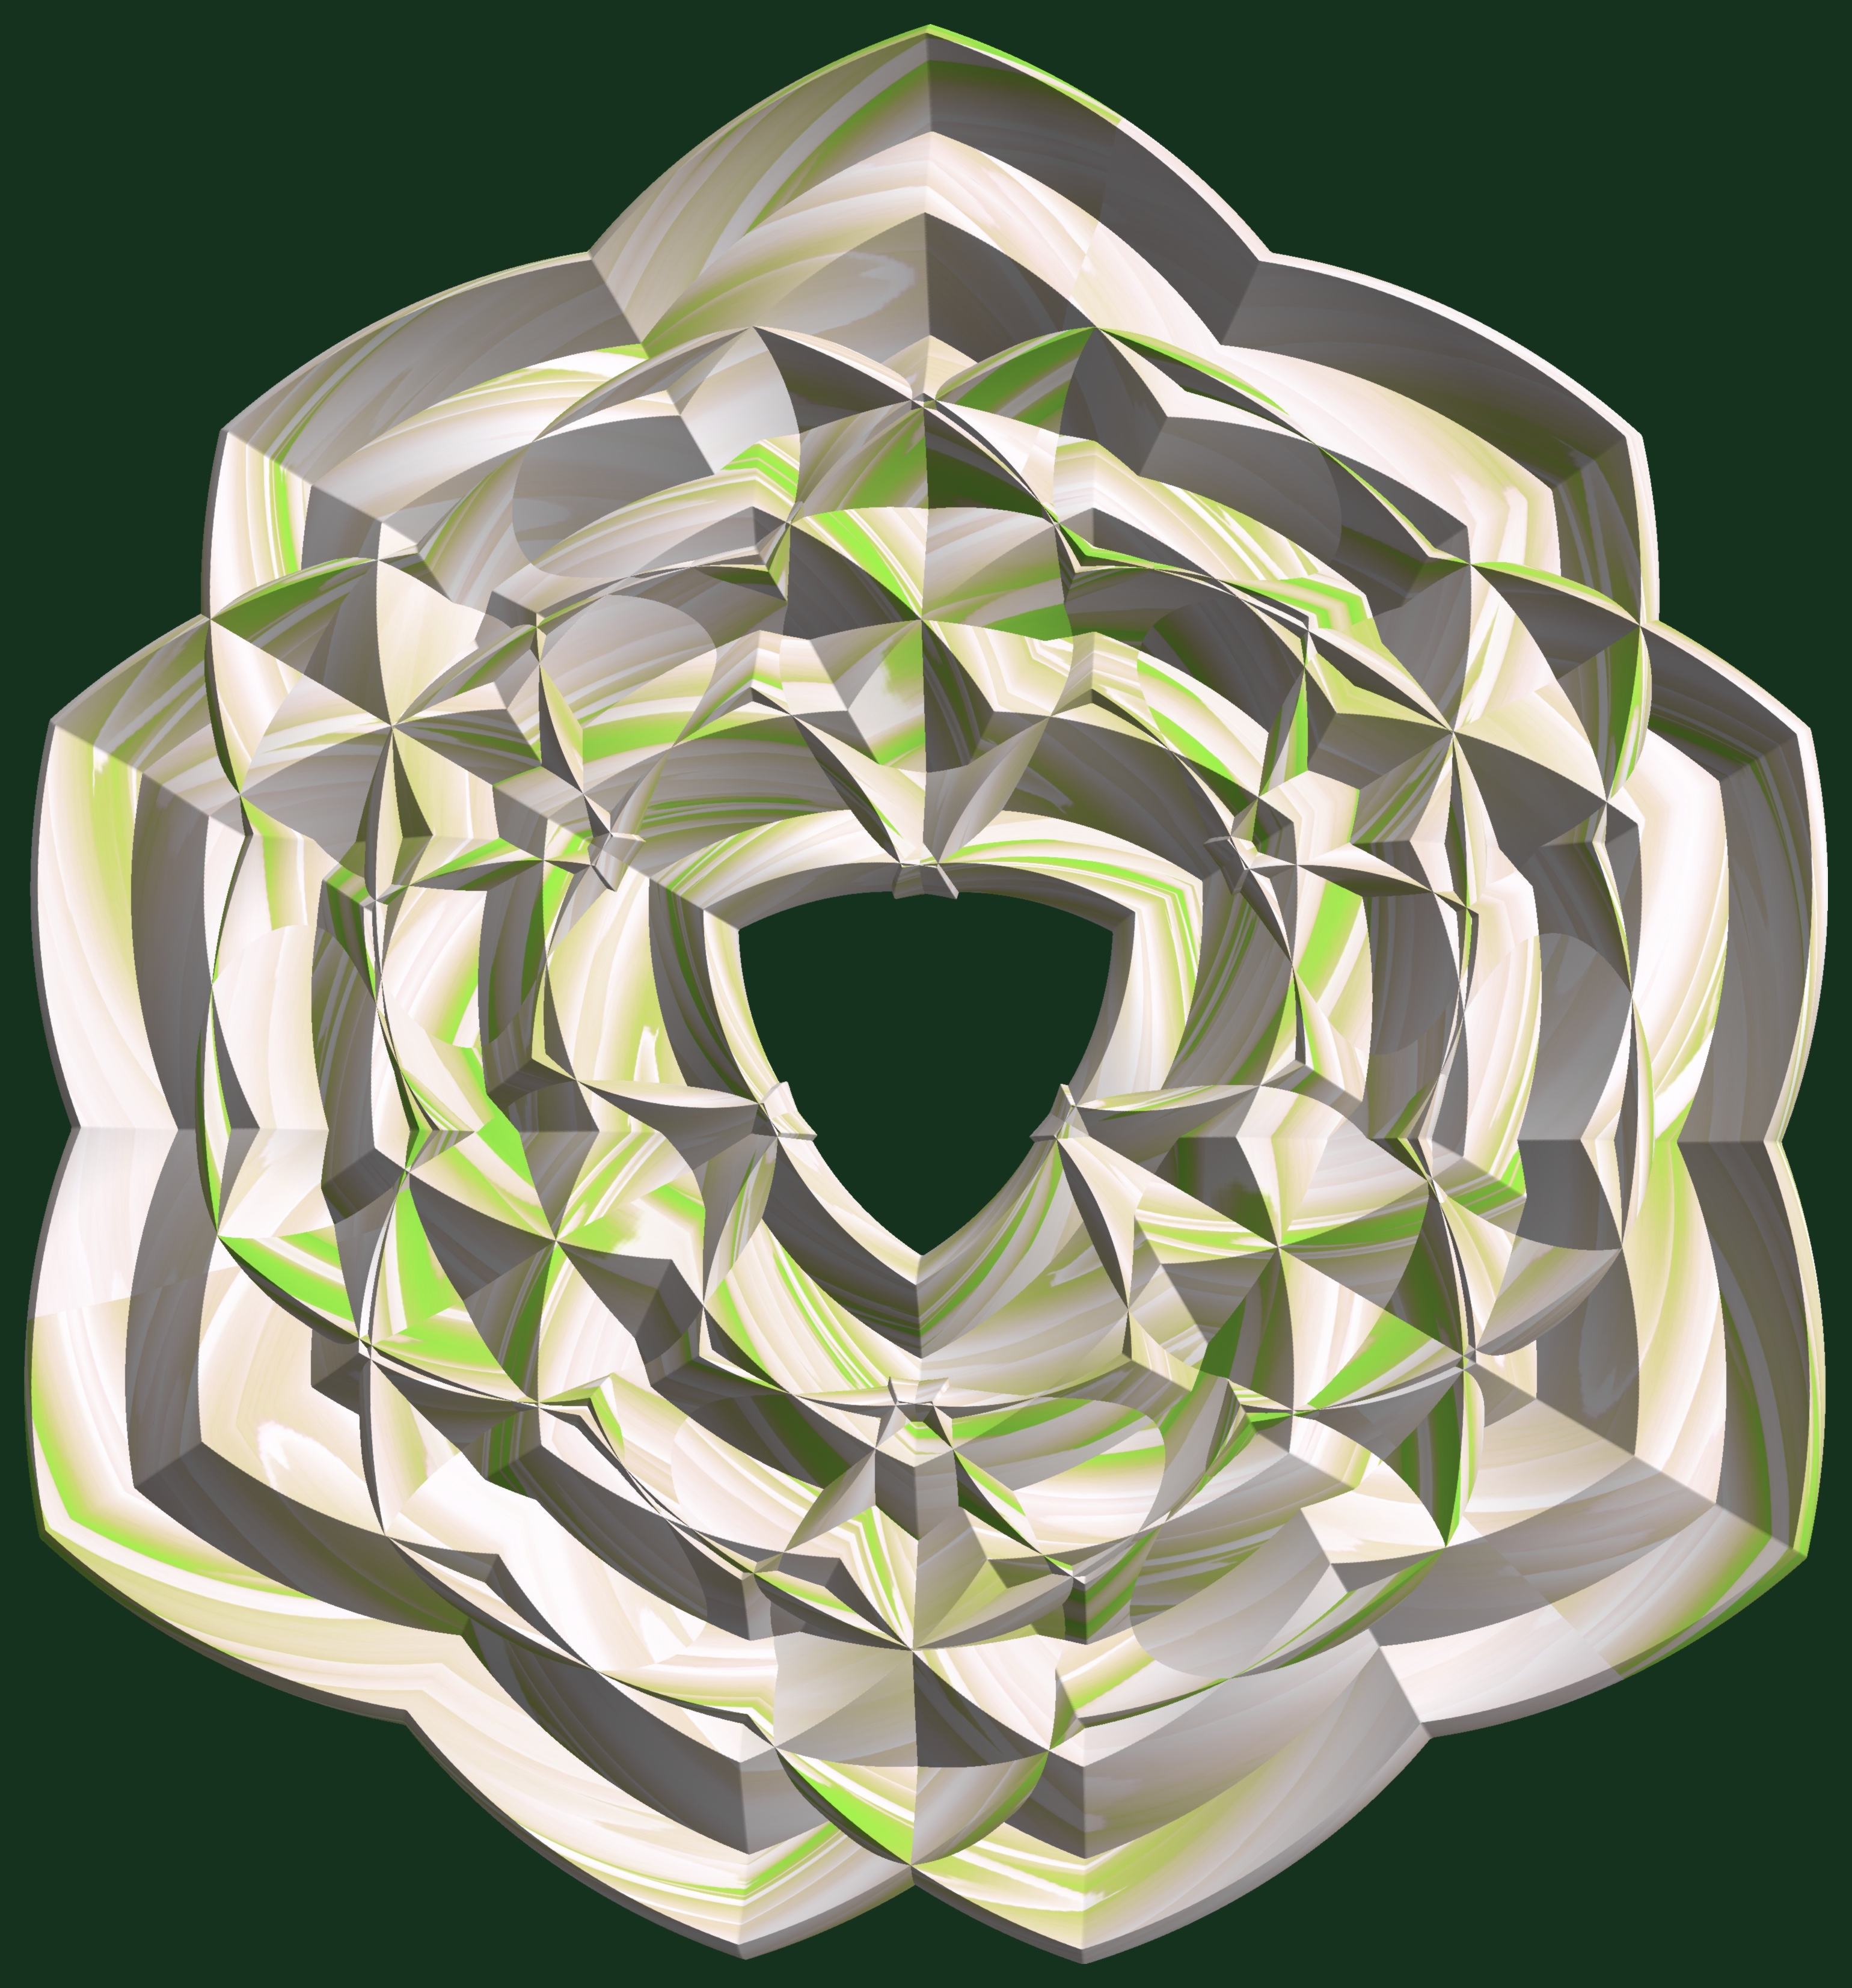
structure, texture, leaf, flower, window, glass, pattern, green, lighting, circle, illustration, design, symmetry, light fixture, sphere, 3d, graphic, torus, mathematica, cg, parametricplot3d, code, program, algorithm, abstruct, mapping